Abdelaziz of Morocco

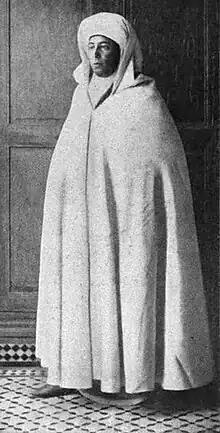
Sultan Abdelaziz in 1904.

Abdelaziz's accession to the sultanate was ensured with little fighting because of his mother, Lalla Ruqaya, and Ba Ahmed, the chamberlain and grand vizier of Hassan I. Ba Ahmed became regent and for six years showed himself a capable ruler.